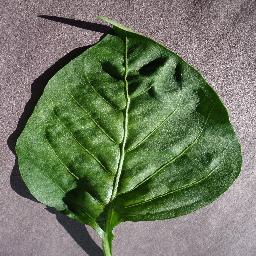
Label: Pepper,_bell___healthy